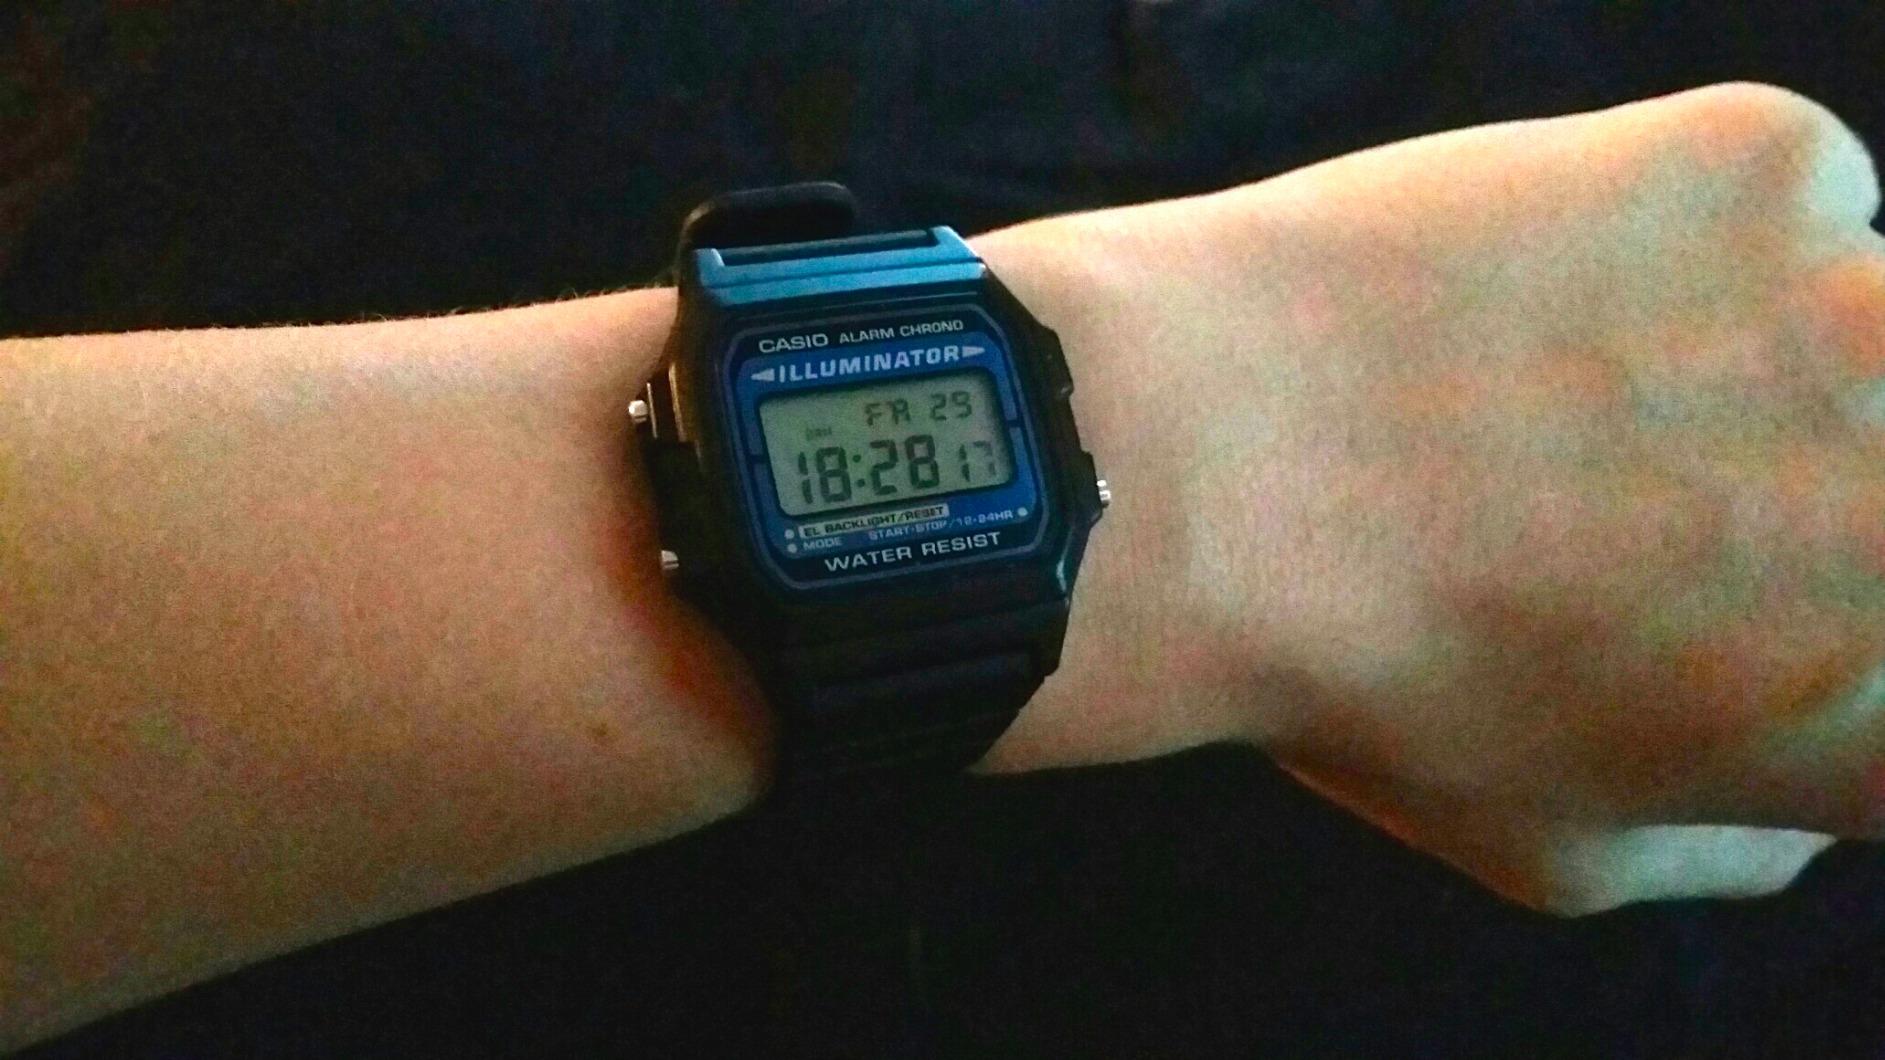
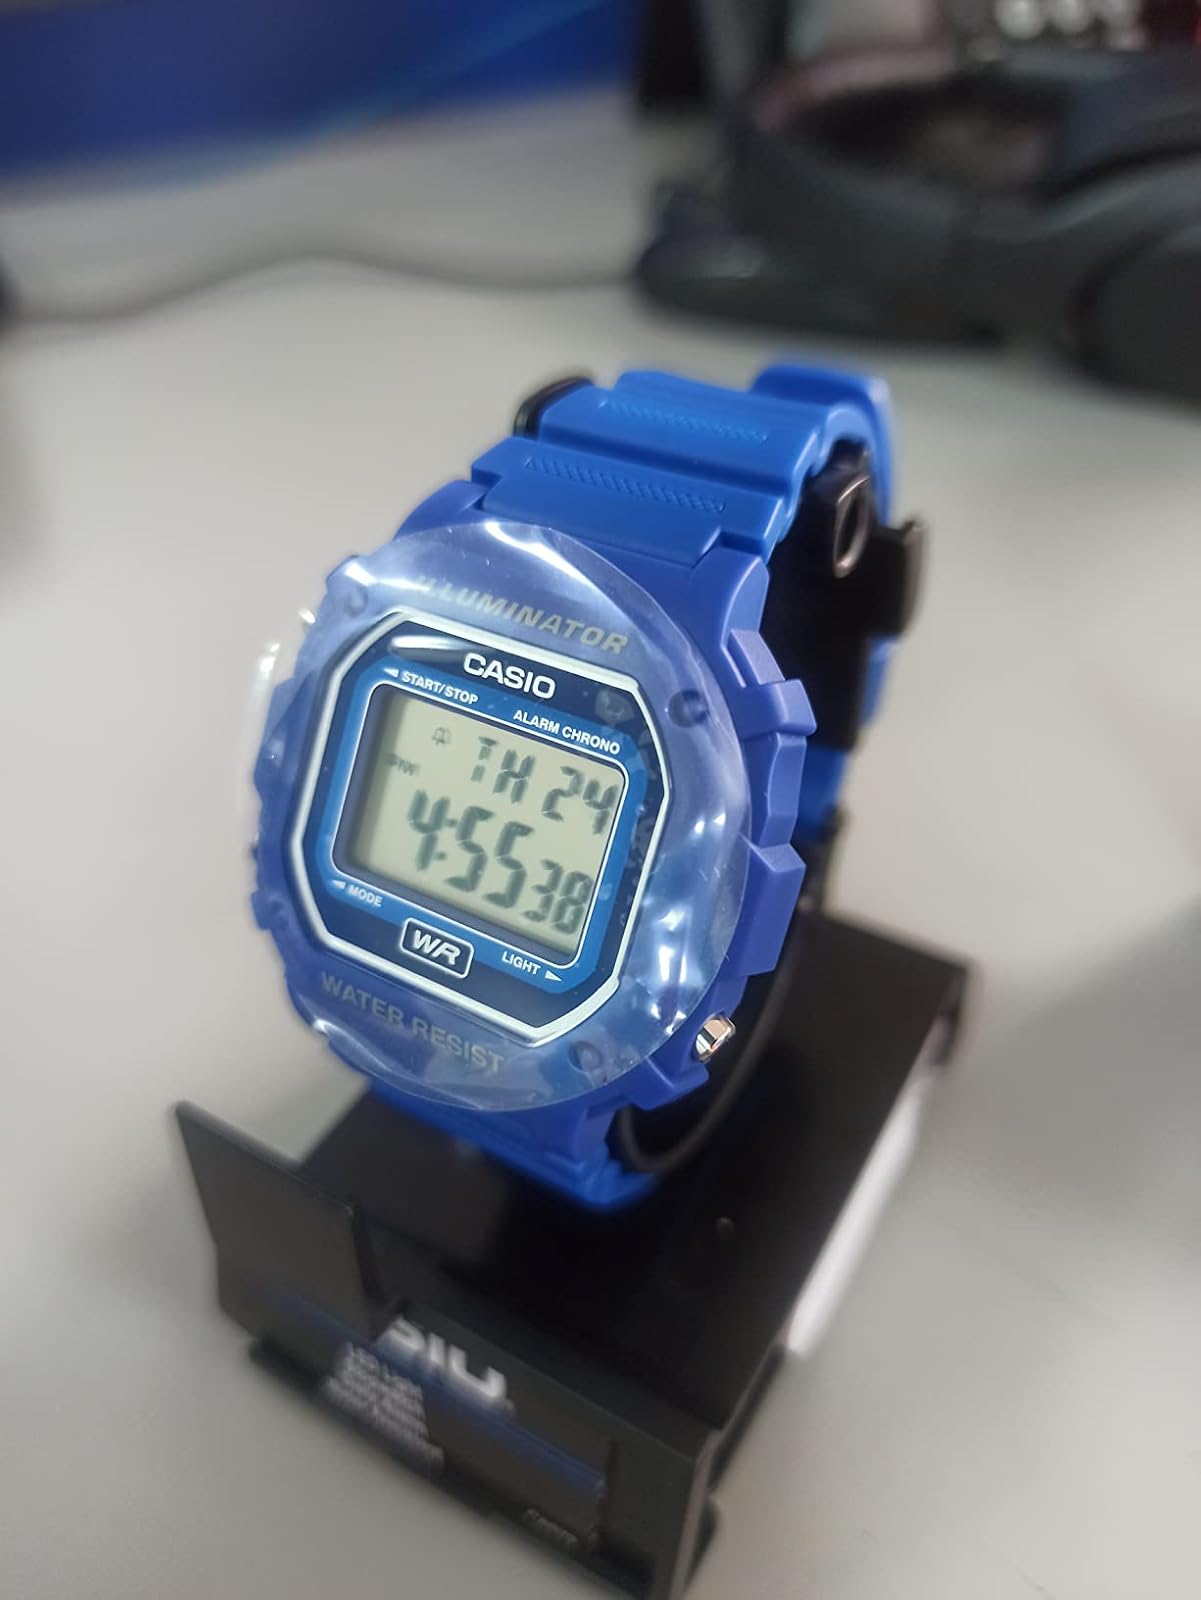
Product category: accessories_watch
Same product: no